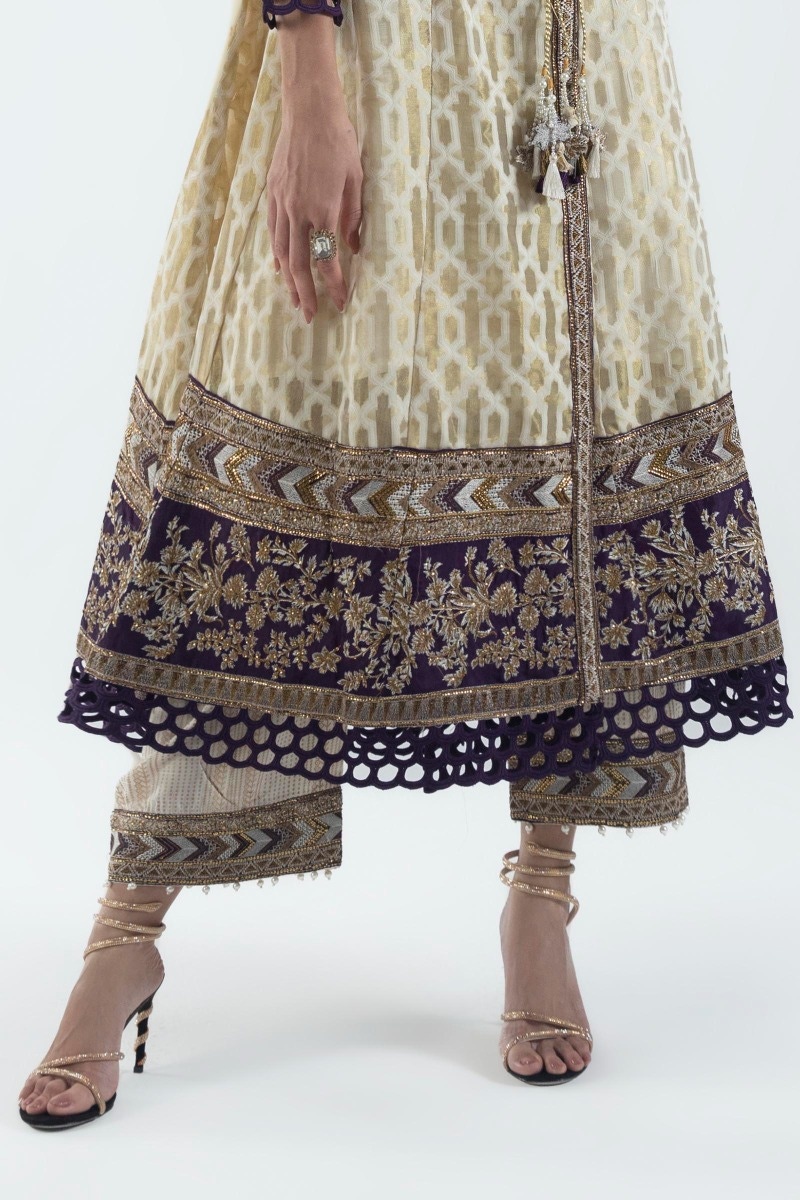
cream embroidered long kurta with gold